Hesketh Racing

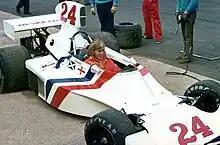
James Hunt in the Hesketh in 1975

Hesketh rented a Surtees TS9 for the non-championship Race of Champions at Brands Hatch, with Hunt finishing third. This success led to the purchase of a March 731, with Hesketh also signing junior March Engineering designer Harvey Postlethwaite to modify the chassis, working from Hesketh's Easton Neston estate. The car made its first appearance at the 1973 Monaco Grand Prix, where Hunt ran sixth before the engine failed. He scored a point at the team's next entry, the French Grand Prix, improved to fourth for the British Grand Prix, and then third for the Dutch Grand Prix. He then took second place in the season-closing United States Grand Prix.